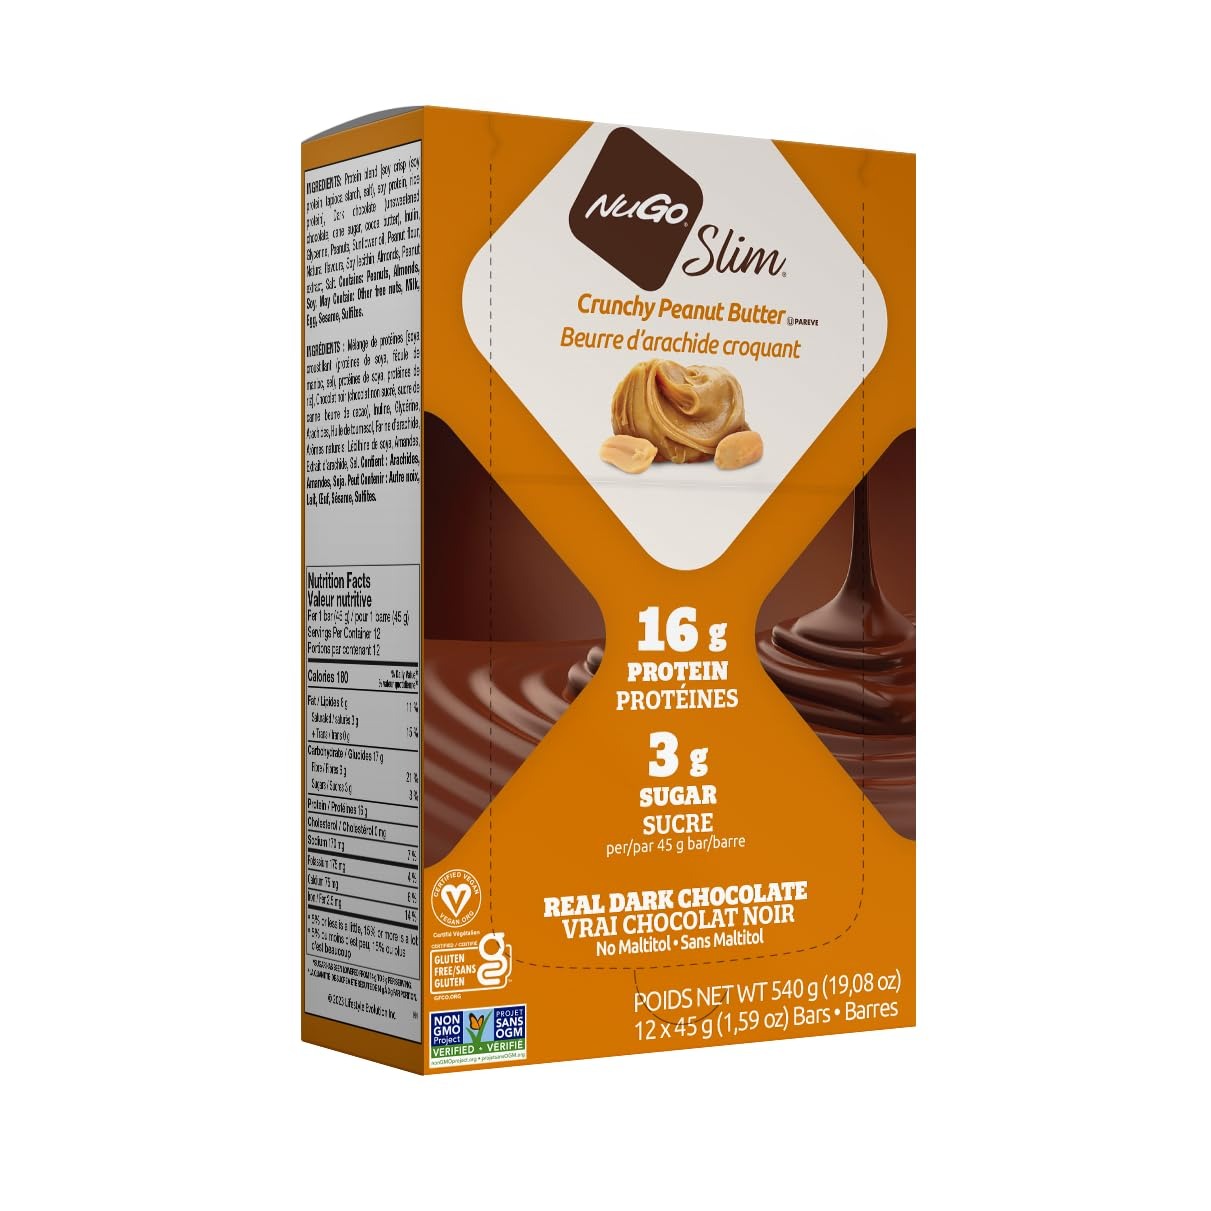
Item Name: NUGO Crunchy Peanut Butter Bar 12 Count, 1.59 OZ
Bullet Point 1: 17g protein, 7g fiber, low sugar (3g), 5g net carbs
Bullet Point 2: Certified gluten free and vegan
Bullet Point 3: Low gi, low glycemic, diabetic and diabetes friendly
Bullet Point 4: Virtually sugar free; 3g of sugar come from real dark chocolate
Bullet Point 5: No maltitol and no artificial sweeteners
Product Description: Bar Box Slim Crunchy Peanut Butter
Value: 19.08
Unit: Ounce

Price: 29.99